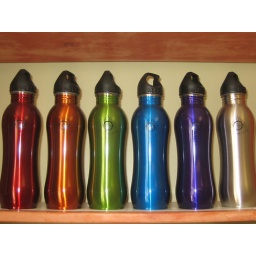
Every color of the rainbow in our Stainless Steel water bottle with Naropa Seal.